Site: brandenburg
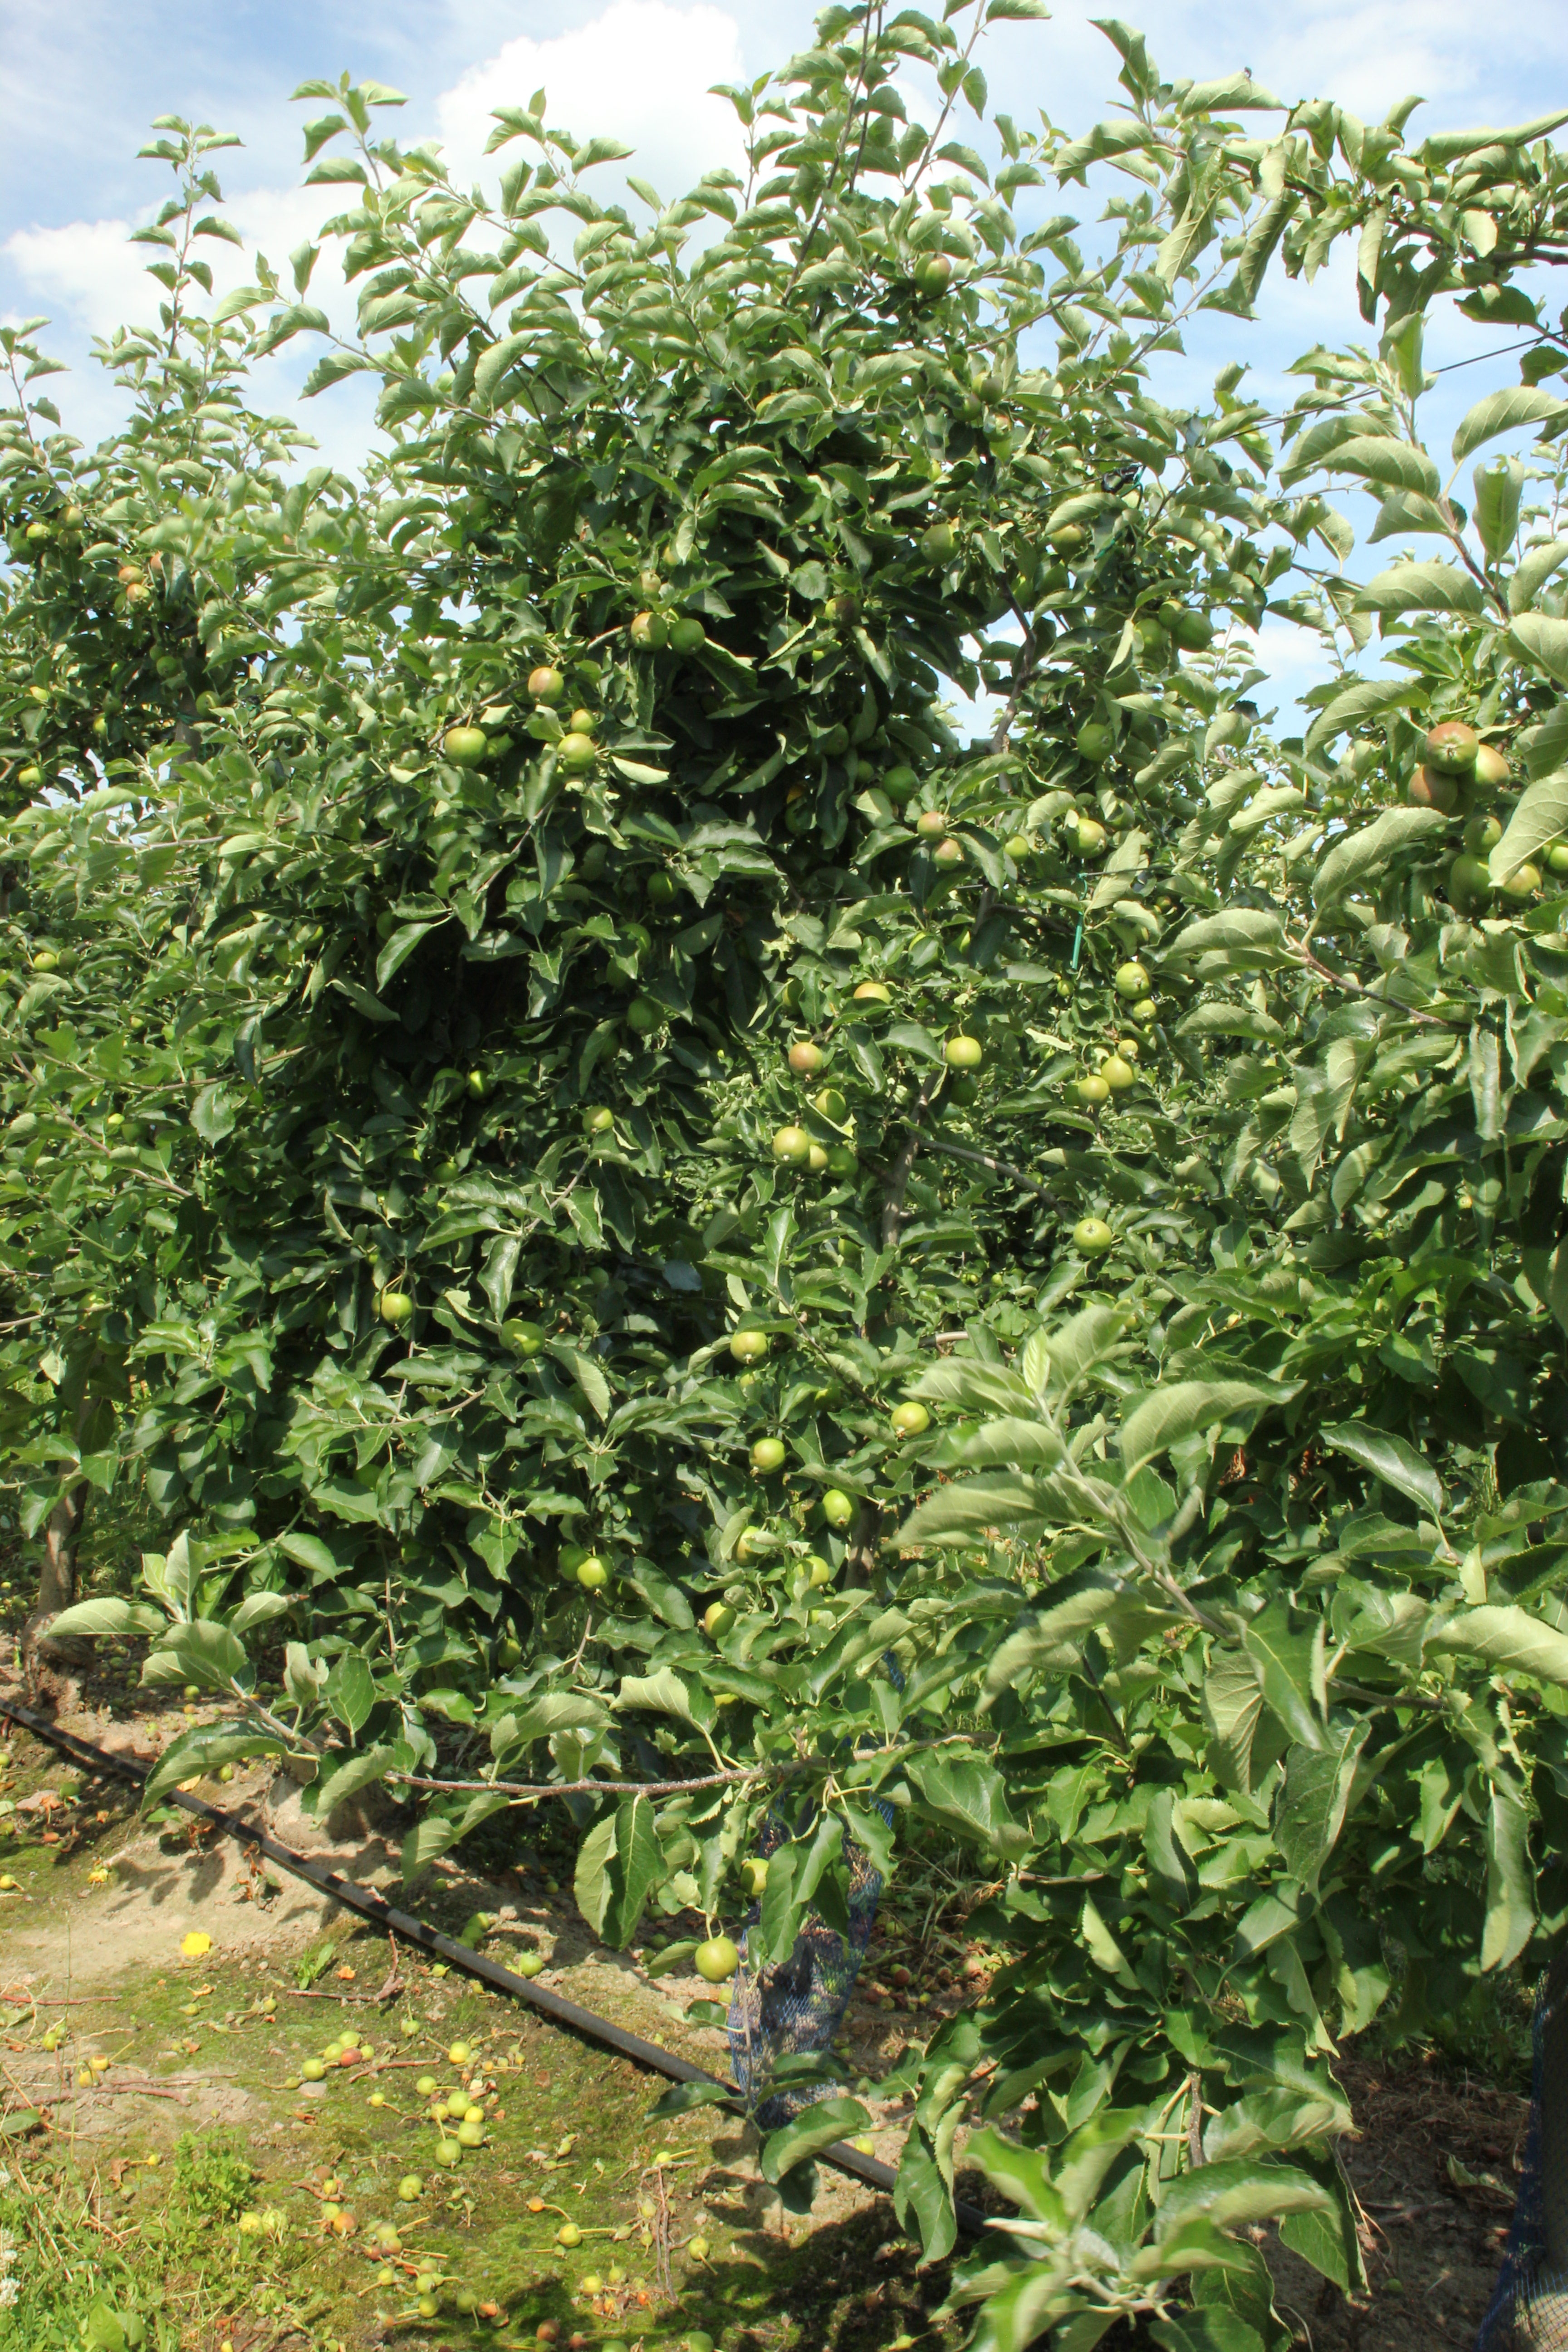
Growth stage (BBCH 74): Development of fruit